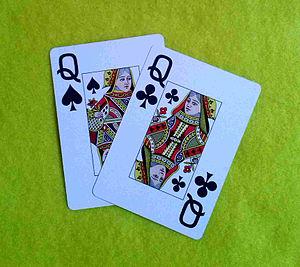
Deux reines noires d'un jeu de cartes anglais. Reine (dame) de trèfle, reine (dame) de pics.